Freshwater snail

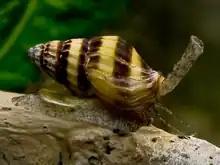
"Anentome helena", family Nassariidae.

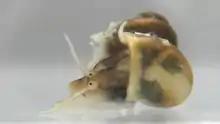
Family Valvatidae, "Valvata piscinalis".

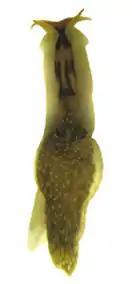
"Acochlidium fijiiensis" is one of very few freshwater gastropods without a shell.

Basommatophorans are pulmonate or air-breathing aquatic snails, characterized by having their eyes located at the base of their tentacles, rather than at the tips, as in the true land snails Stylommatophora. The majority of basommatophorans have shells that are thin, translucent, and relatively colorless, and all five freshwater basommatophoran families lack an operculum.